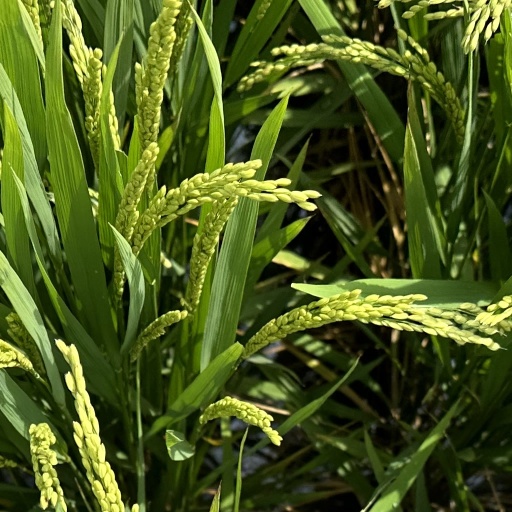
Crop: rice